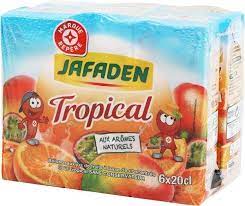
Label: cardboard